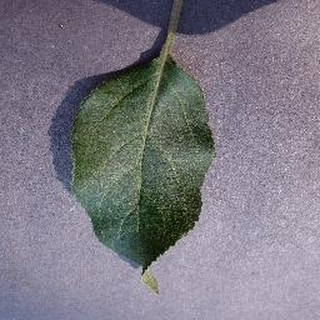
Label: healthy_apple